Matteo Renzi

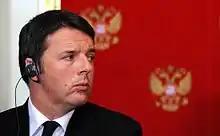
Renzi during a press conference in March 2015

Following the 2014 European Parliament election in Italy, which saw the PD receive the highest number of votes of all the individual political parties contesting that election across the entire European Union, Renzi subsequently emerged as the most prominent leader of the PES. This was in opposition to German chancellor Angela Merkel, widely considered the "de facto" leader of the European People's Party; the two leaders have been referred to as "Merkenzi". Renzi and Merkel had many bilateral meetings, the first on 17 March in Berlin, just a few weeks after Renzi's election as prime minister, where the two leaders discussed important reforms that the Italian government planned to make both in Italy and in the European Union. On 22 January 2015, Merkel visited Renzi in his home city of Florence, where she publicly lauded the "impressive" reforms carried out by his government. On the following day, the two leaders held a joint press conference in front of Michelangelo Buonarroti's "David".